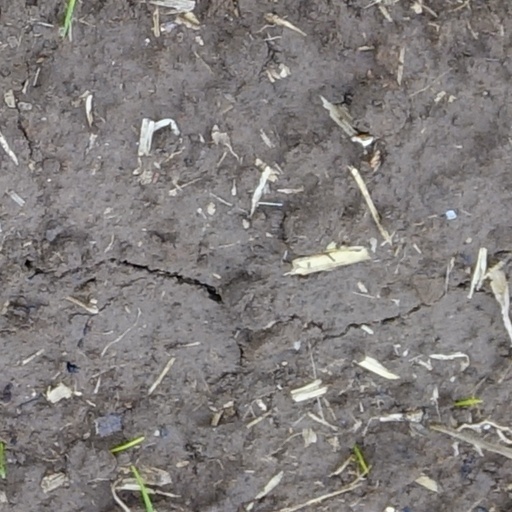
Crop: wheat